HR 8799

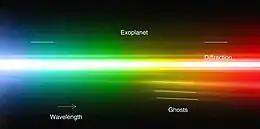
The spectrum is that of a giant exoplanet, orbiting around the bright and very young star HR 8799, about 130 light-years away. This spectrum of the star and the planet was obtained with the NACO adaptive optics instrument on ESO's Very Large Telescope.

A number of studies have used the spectra of HR 8799's planets to determine their chemical compositions and constrain their formation scenarios. The first spectroscopic study of planet b (performed at near-infrared wavelengths) detected strong water absorption and hints of methane absorption. Subsequently, weak methane and carbon monoxide absorption in this planet's atmosphere was also detected, indicating efficient vertical mixing of the atmosphere and a disequilibrium / ratio at the photosphere. Compared to models of planetary atmospheres, this first spectrum of planet b is best matched by a model of enhanced metallicity (about 10 times the metallicity of the Sun), which may support the notion that this planet formed through core-accretion.